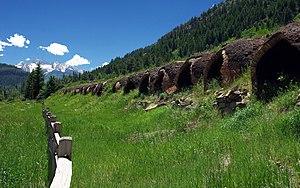
Le district historique de Redstone Coke Oven, ou Redstone Coke Oven Historic District en anglais, est un district historique de la localité américaine de Redstone, dans le Colorado. Il est inscrit au Registre national des lieux historiques depuis le 7 février 1990.